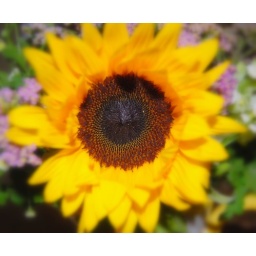
Perfect flower for a day like today. There isn't a cloud in the sky!